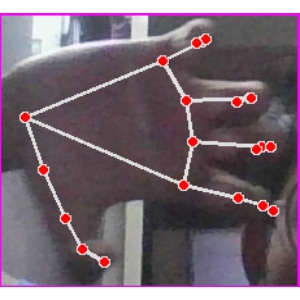
अक्षर: त